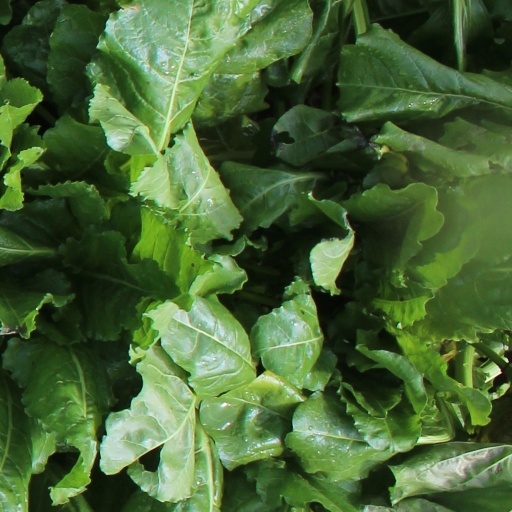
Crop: sugar beet